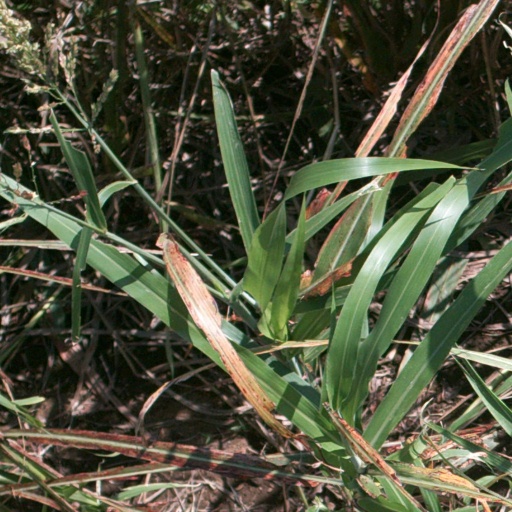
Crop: sorghum